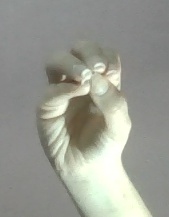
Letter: ha